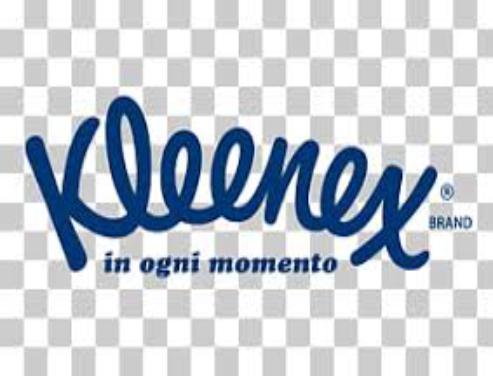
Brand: kleenex
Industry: Necessities